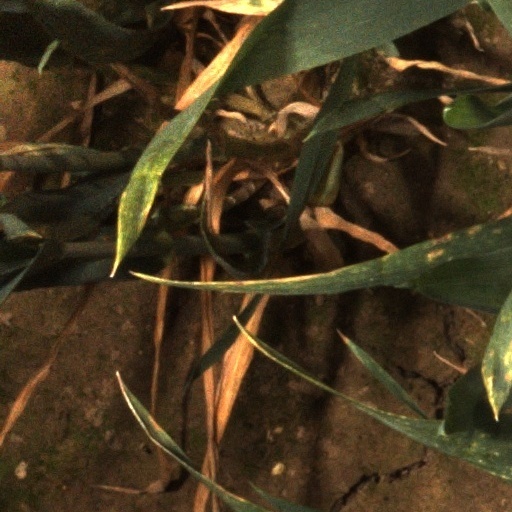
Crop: wheat